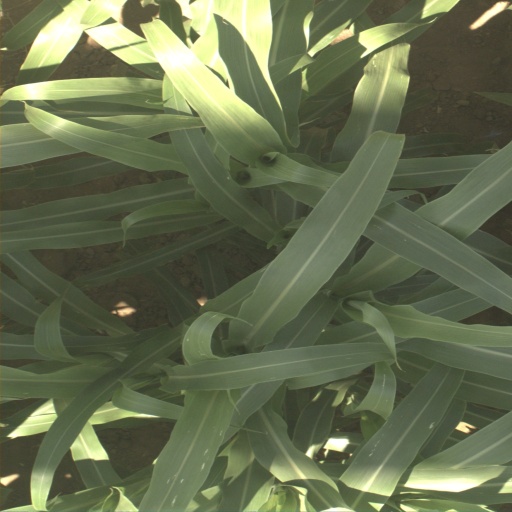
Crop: sorghum